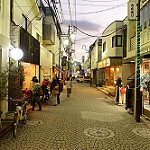
Scene: Outdoor